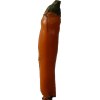
Label: pepper